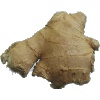
Label: ginger_root